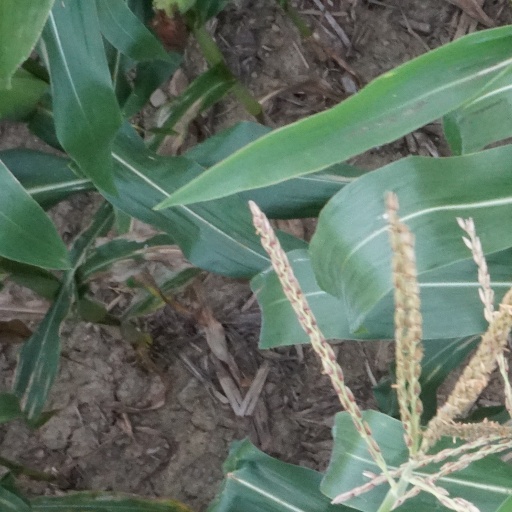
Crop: maize; corn